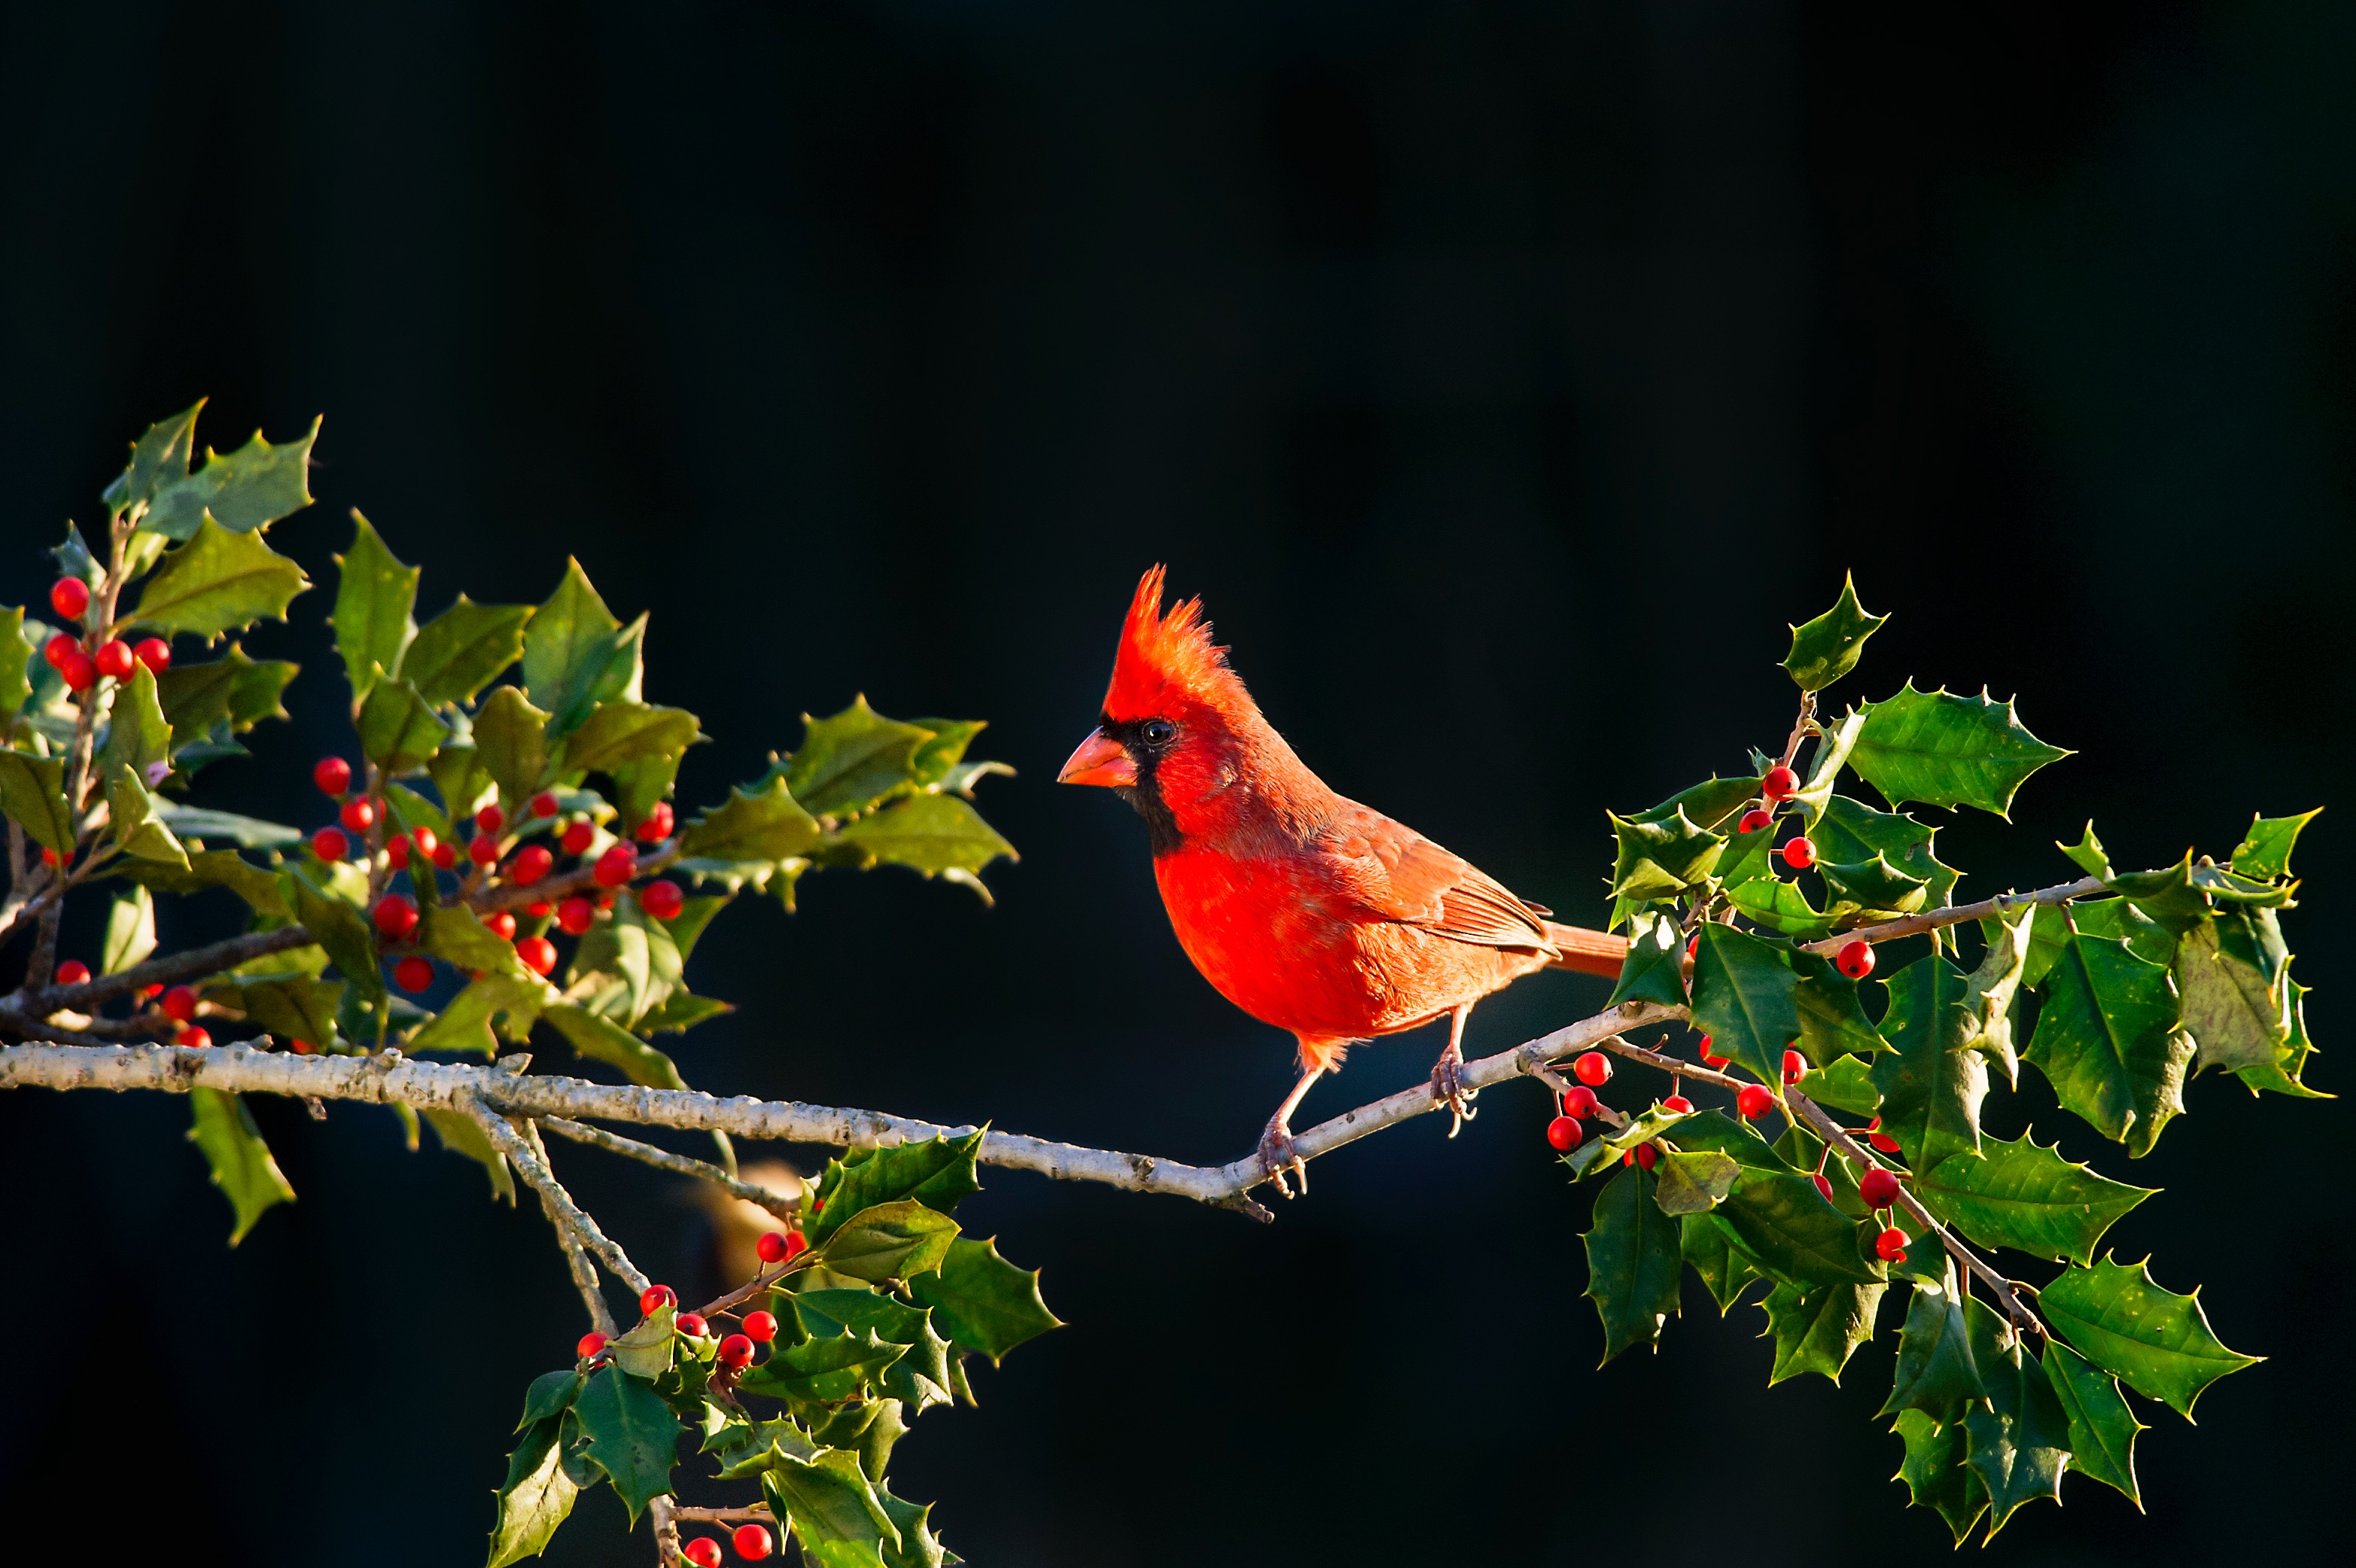
tree, nature, branch, bird, plant, leaf, flower, red, autumn, botany, flora, fauna, vertebrate, cardinal, macro photography, perching bird